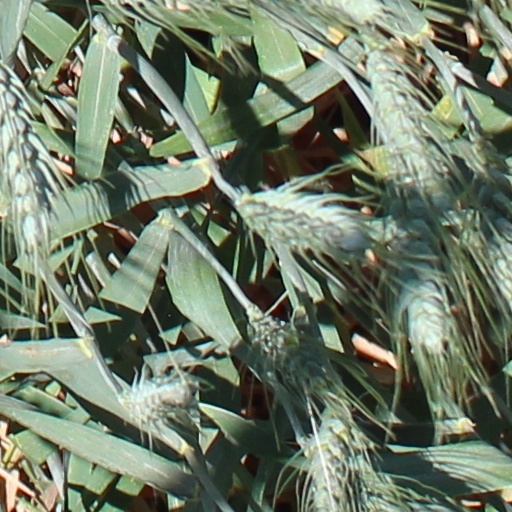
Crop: wheat